Josip Mrzljak

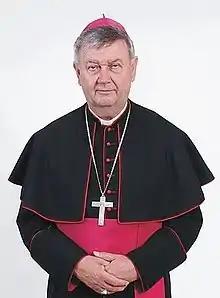

Josip Mrzljak (born 19 January 1944, in Vukovar) was the bishop of the Roman Catholic Diocese of Varaždin from 2007 to 2019.